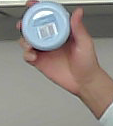
Product: nivea_baby